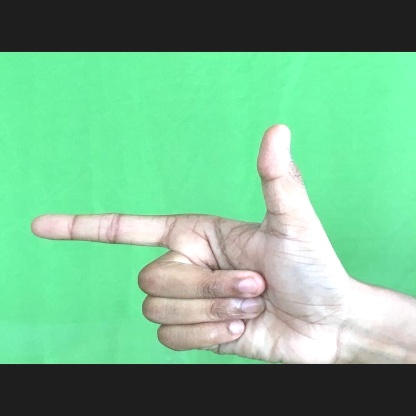
Mudra: Chandrakala